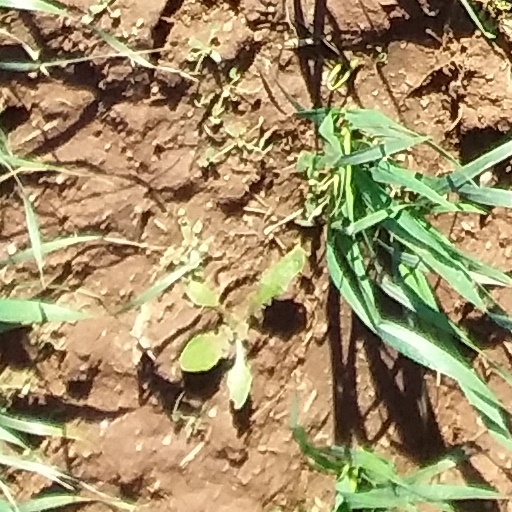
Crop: wheat